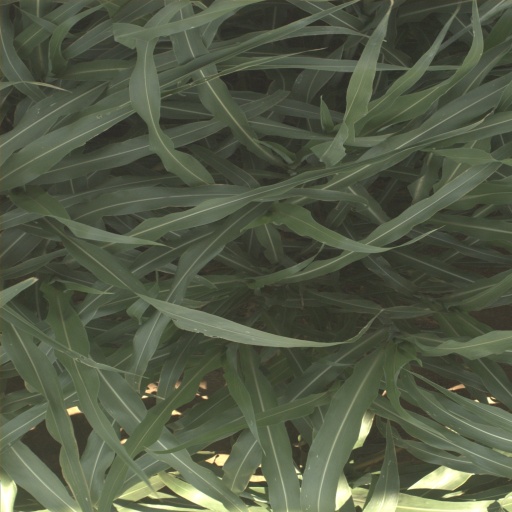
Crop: sorghum